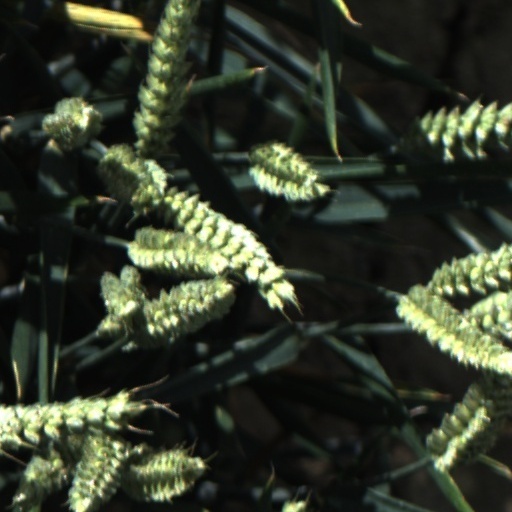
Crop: wheat